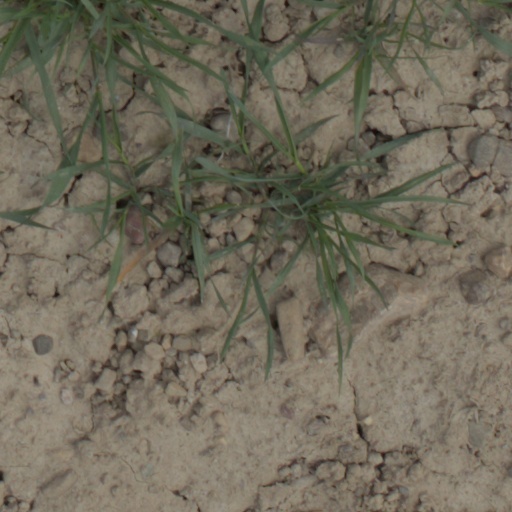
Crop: wheat